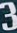
Number: 3